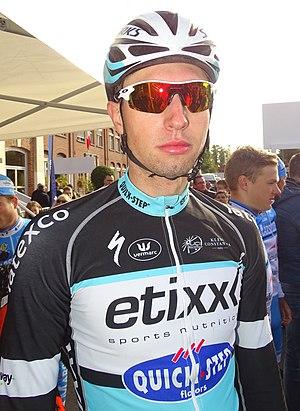
Reportage réalisé le dimanche 6 septembre à l'occasion du départ et de l'arrivée du Grand Prix de Fourmies 2015 à Fourmies, Nord-Pas-de-Calais, France.